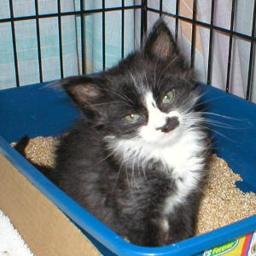
Animal: cats